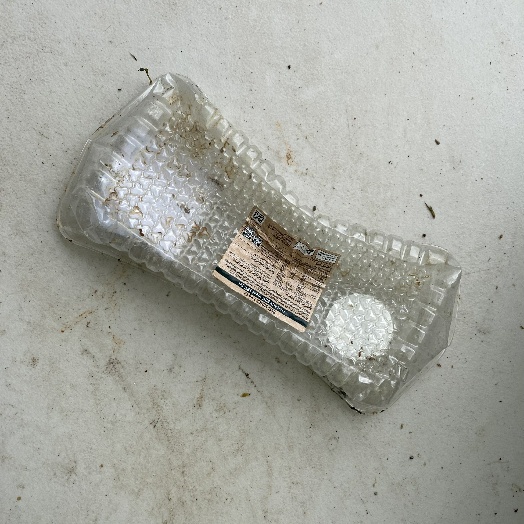
Label: Plastic